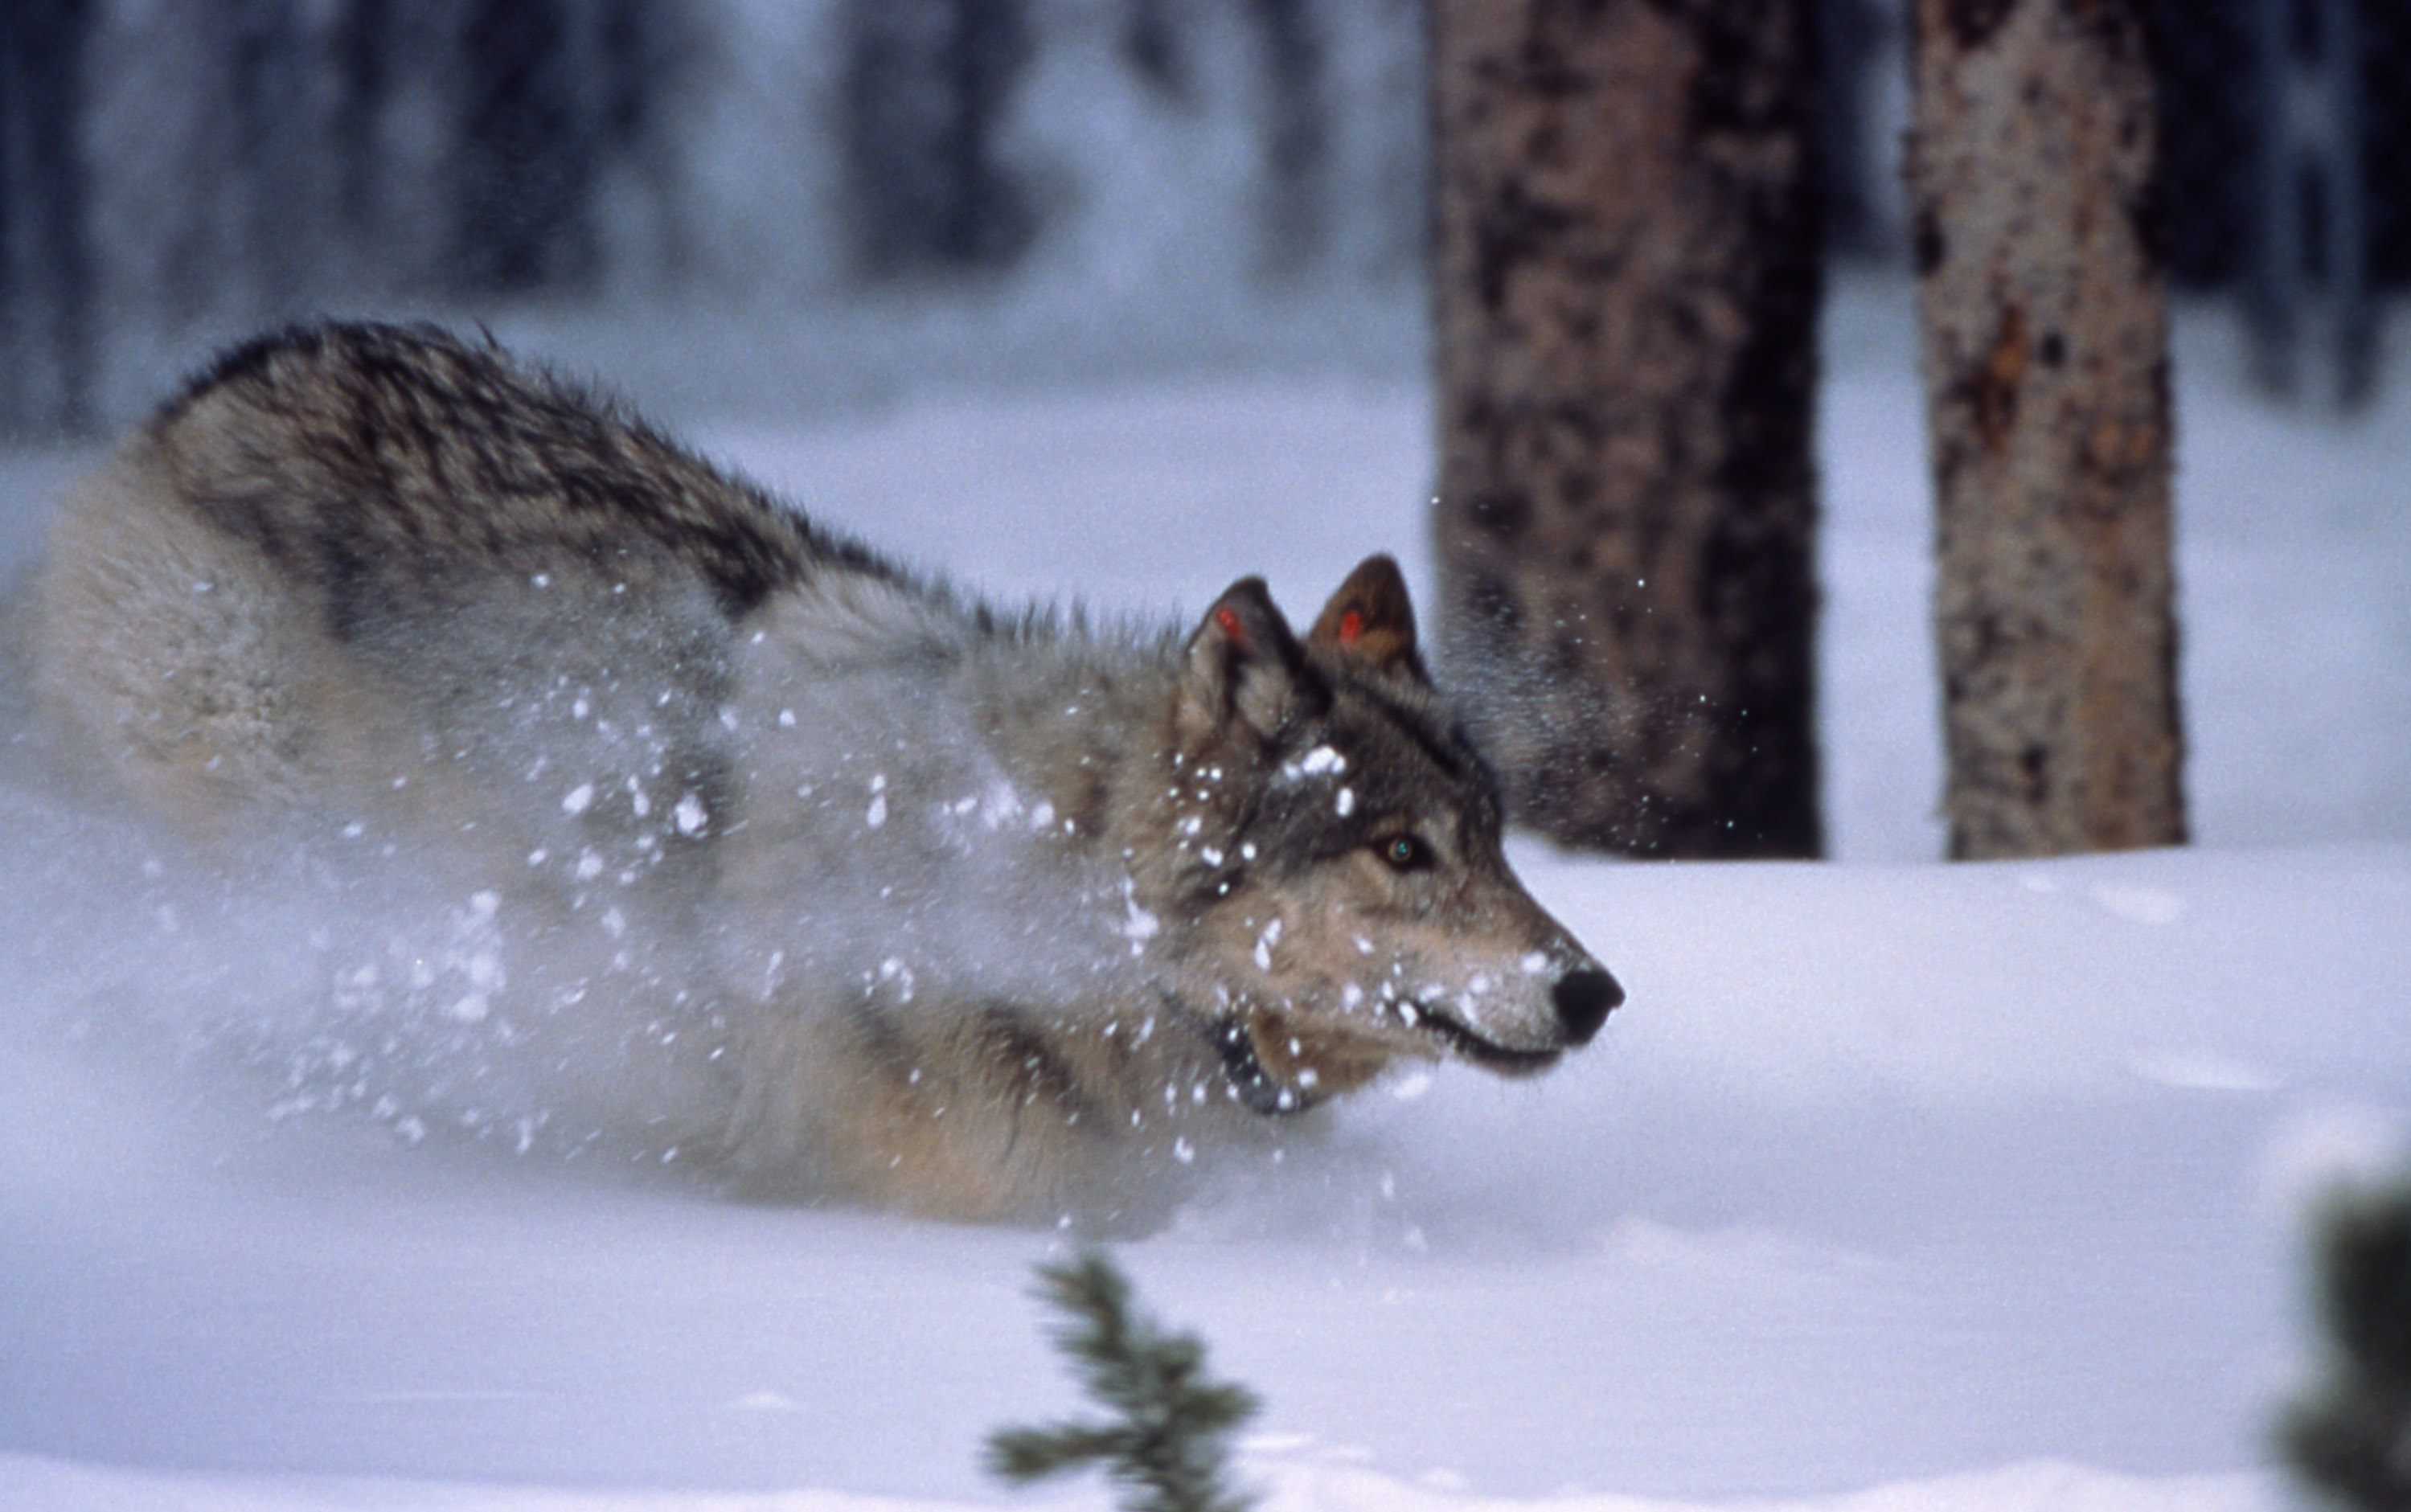
snow, winter, running, animal, canine, wildlife, weather, mammal, gray, wolf, predator, season, fauna, grey, vertebrate, hunter, canis lupus, dog breed group